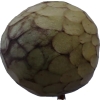
Label: cherimoya